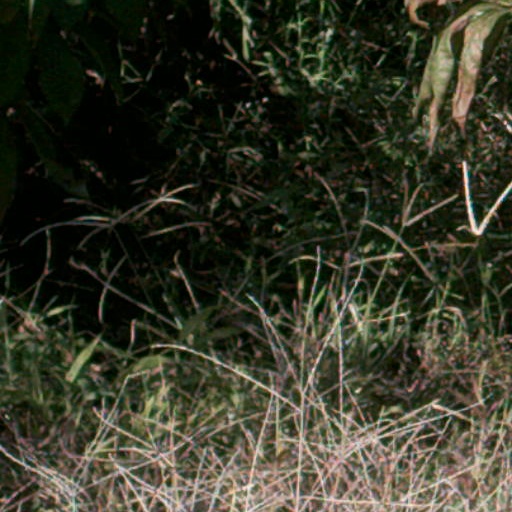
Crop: cassava